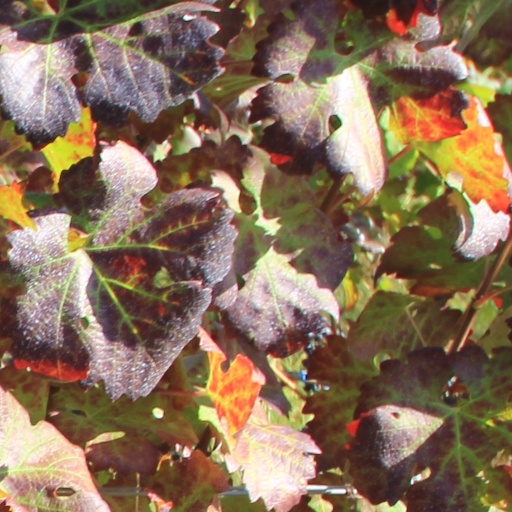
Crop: grape